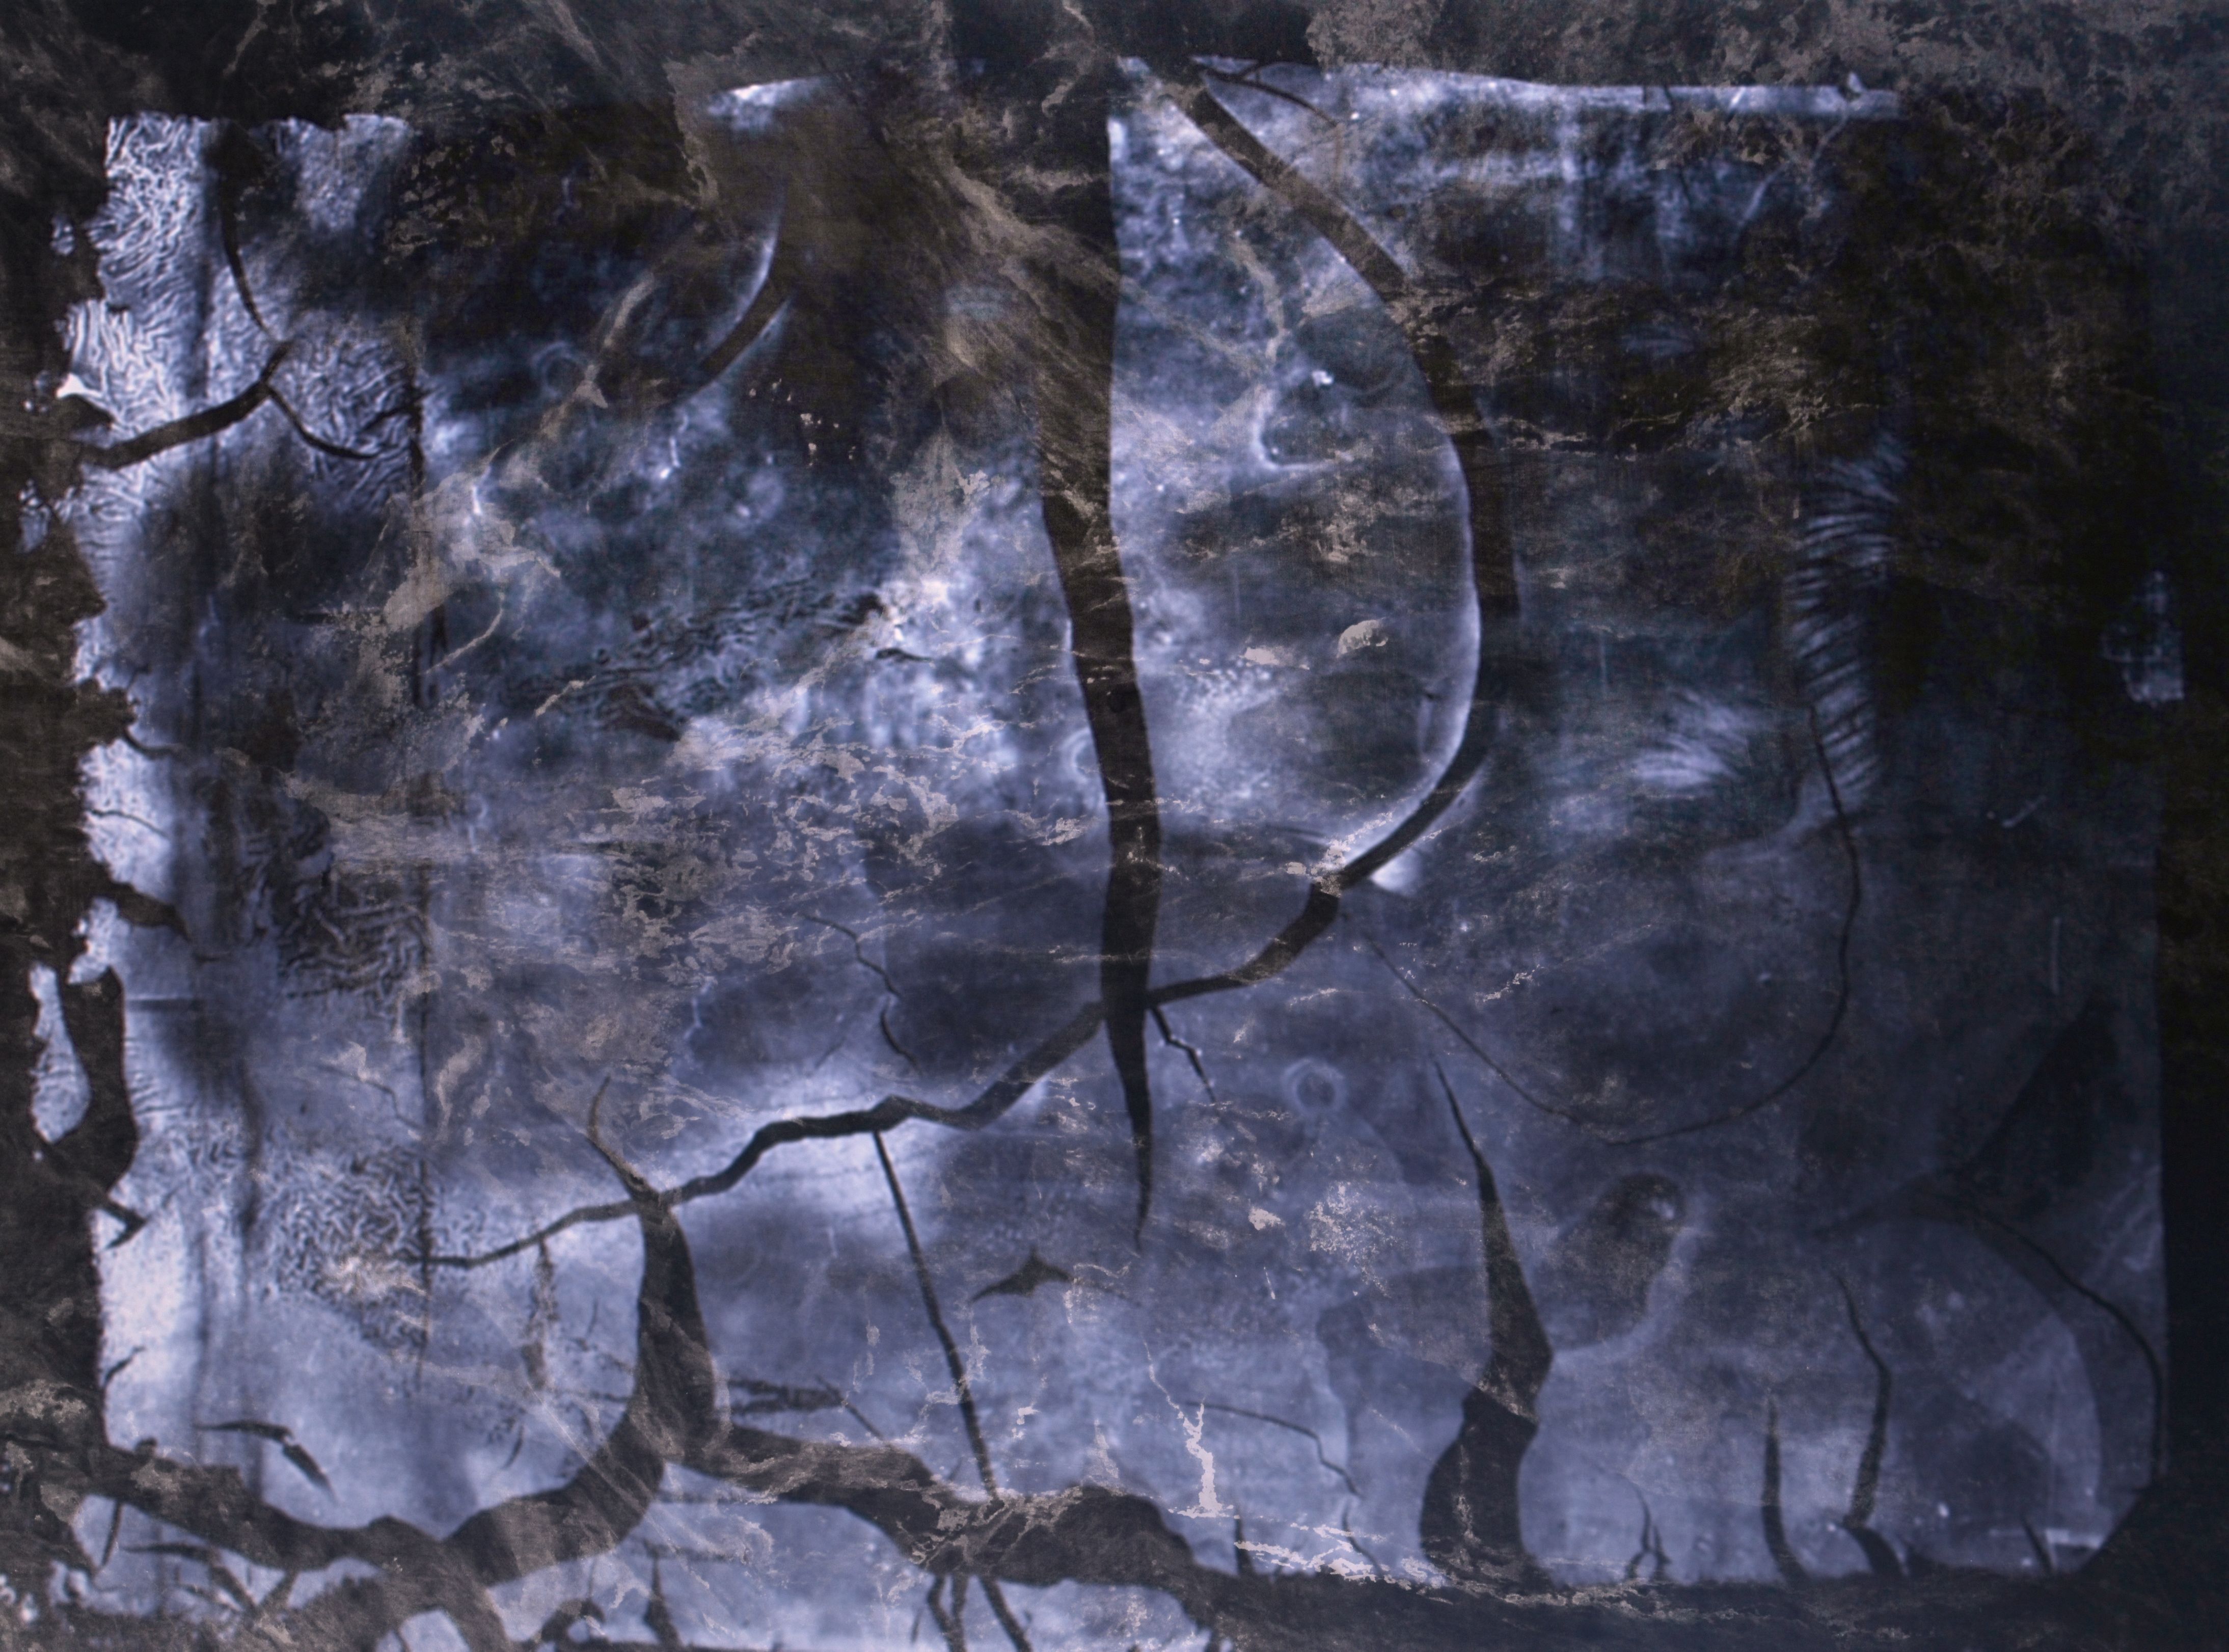
rock, texture, ice, grunge, material, painting, free, art